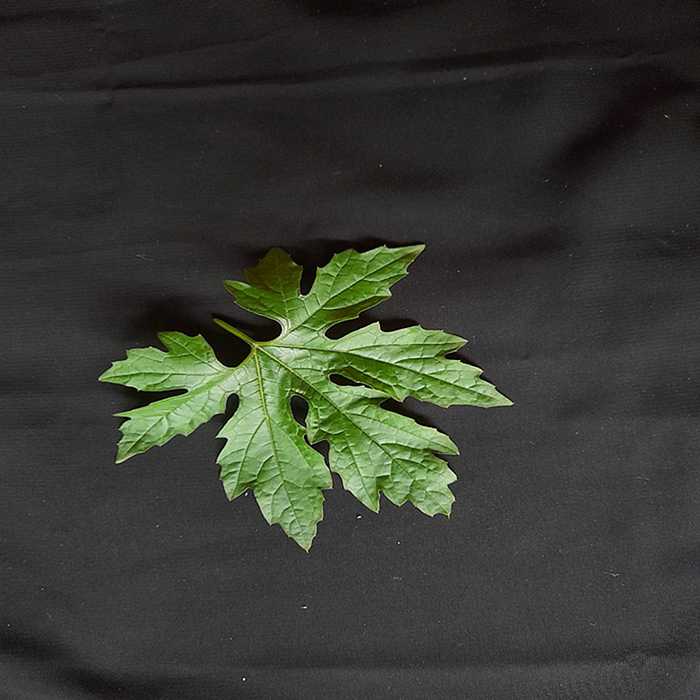
Plant: Bitter Gourd
Label: Fresh leaf